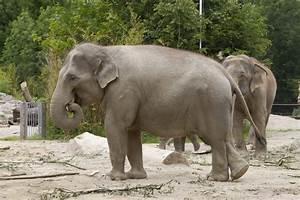
elephant